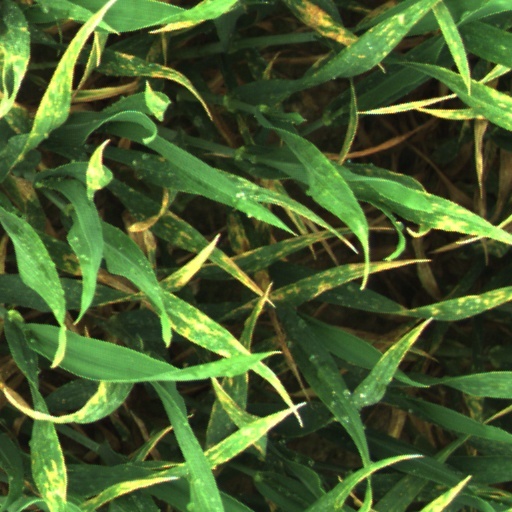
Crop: wheat